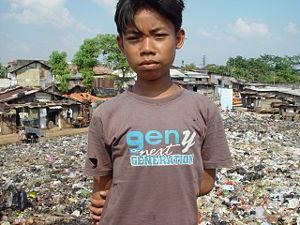
Jeune garçon vivant dans le bidonville de Cipinang Est, construit sur une décharge à Jakarta, en Indonésie. Photo prise par Jonathan McIntosh, en 2004.